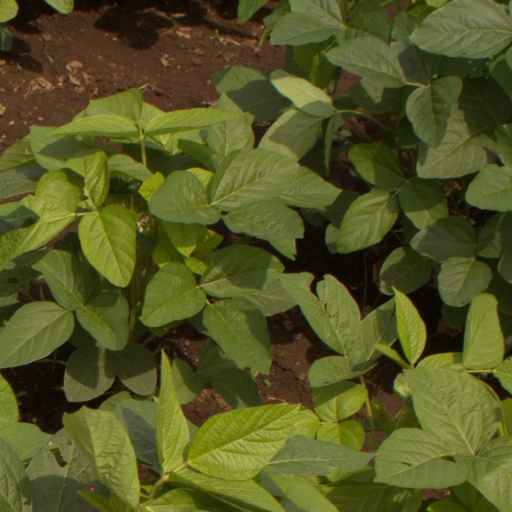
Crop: soybean